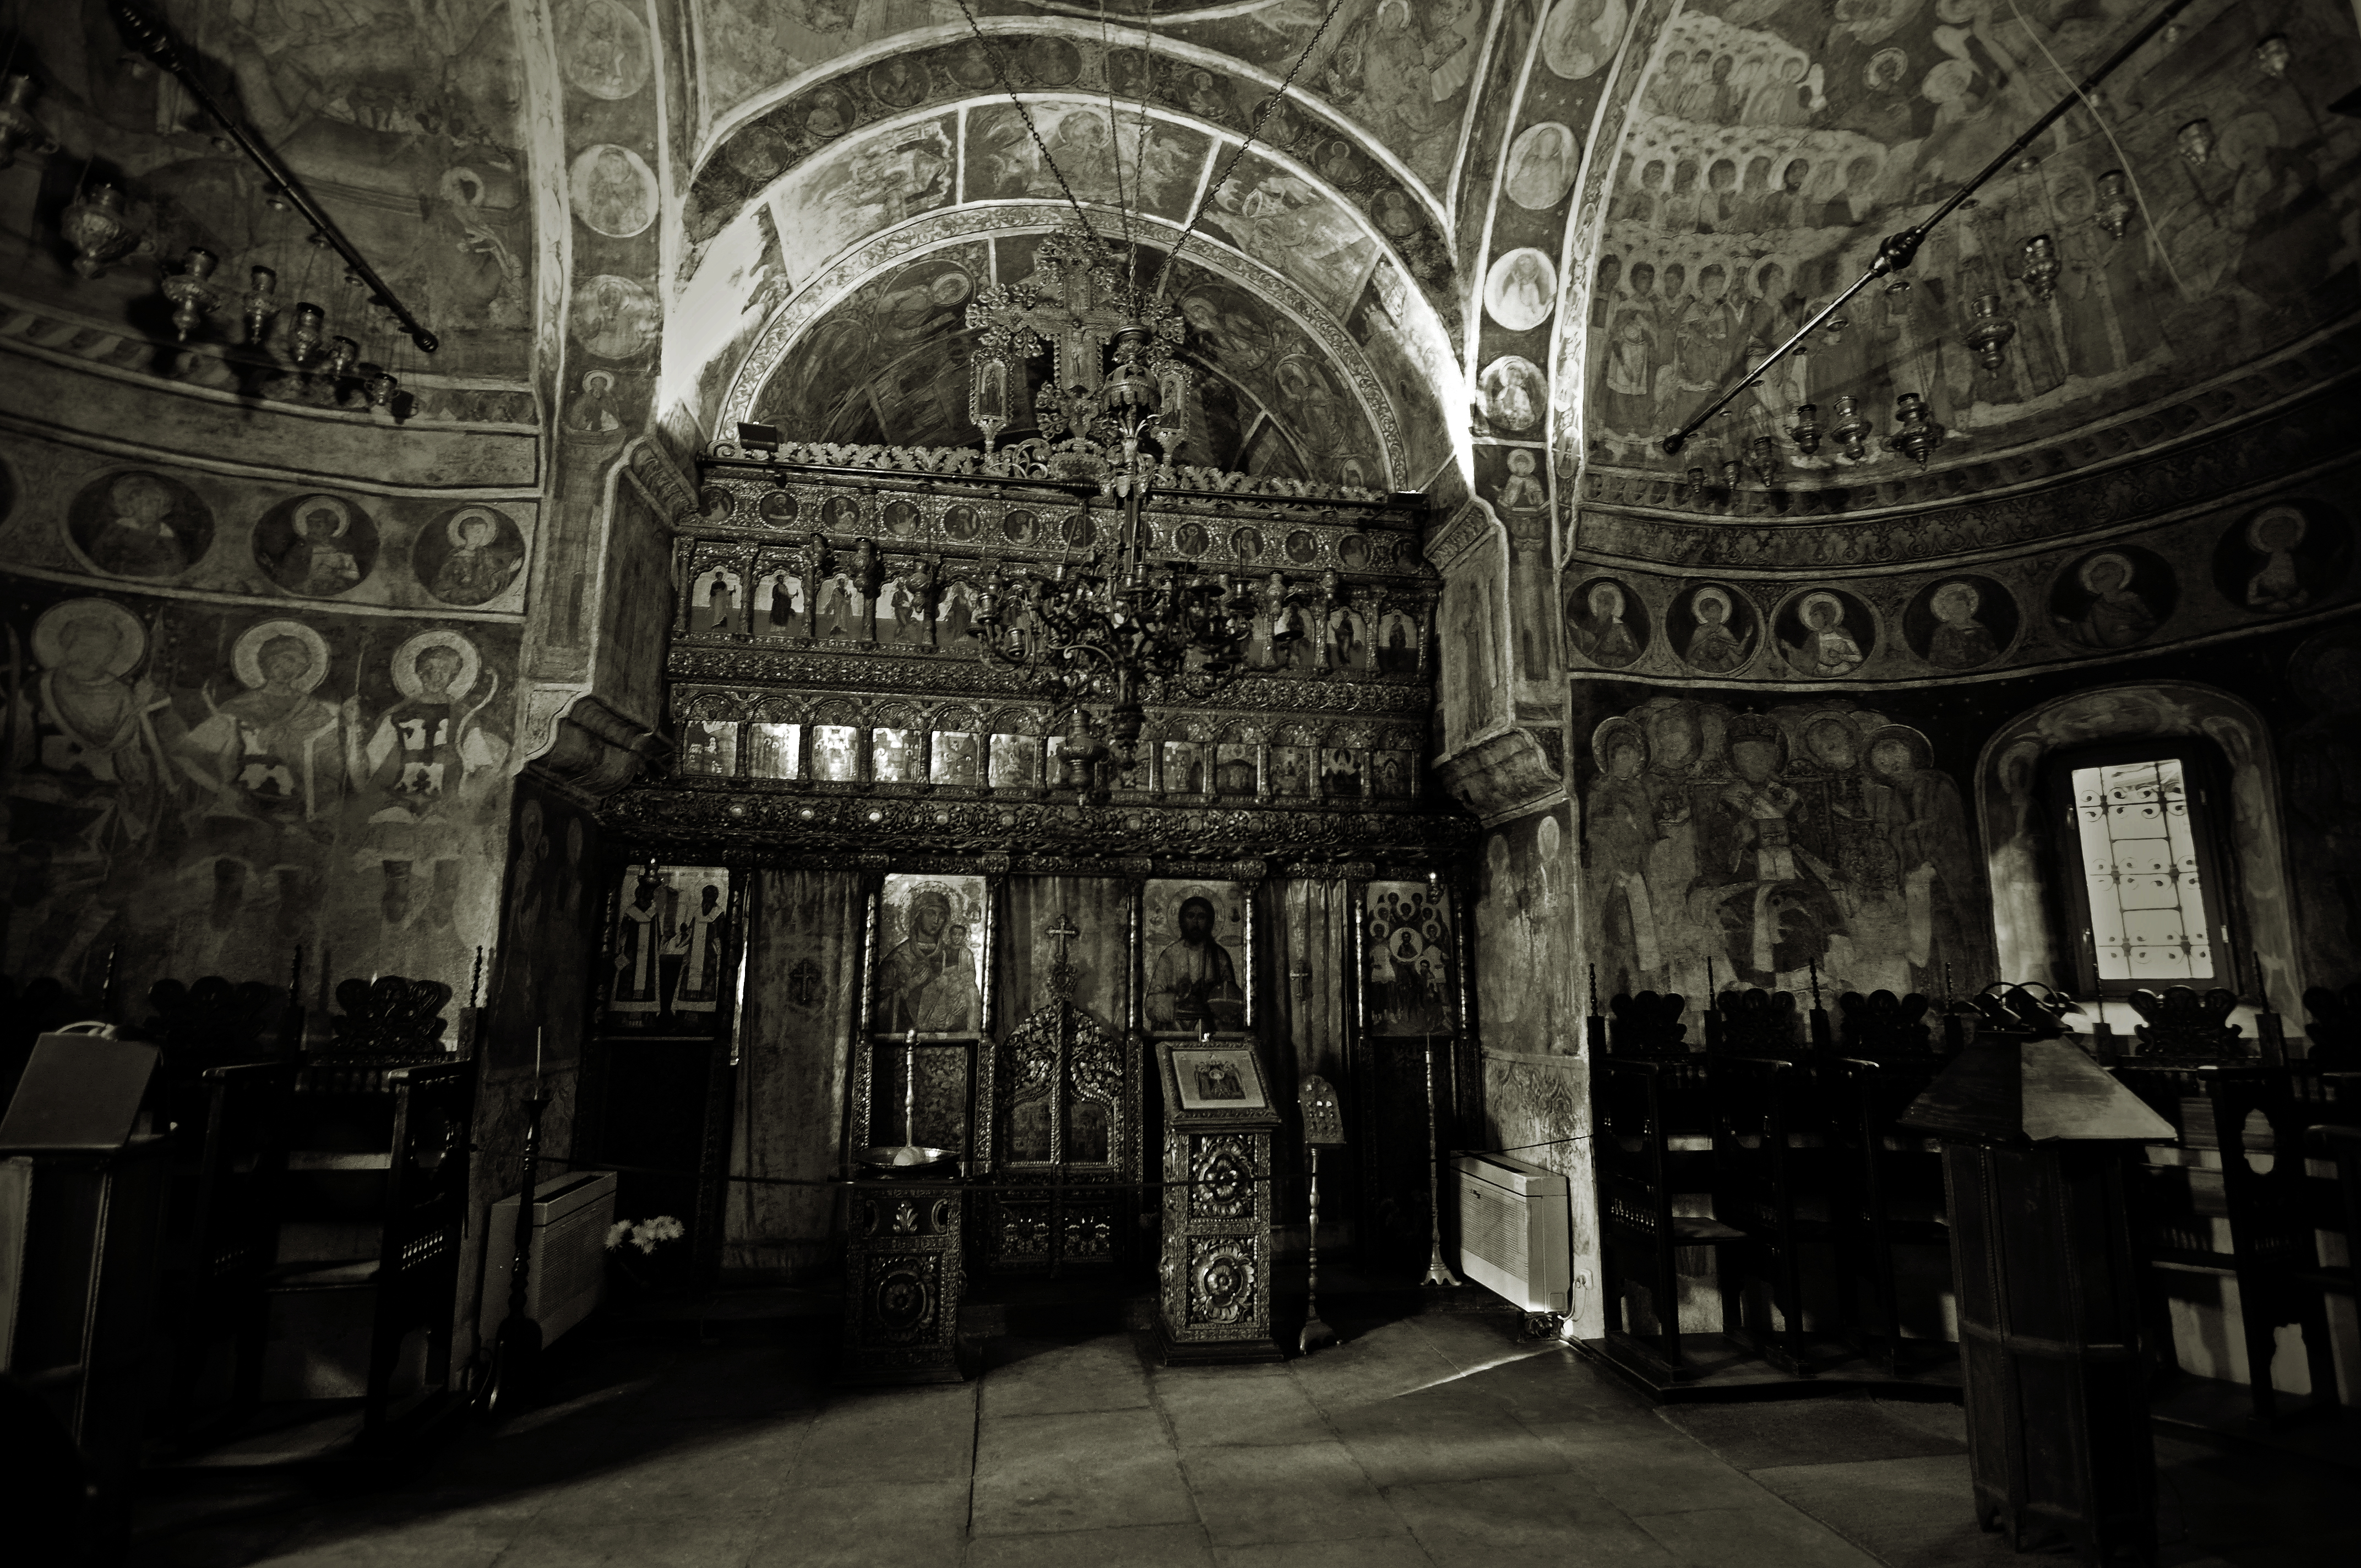
light, architecture, photography, interior, building, photo, europe, arch, religion, church, cathedral, nikon, monochrome, christian, place of worship, photos, religious, de, temple, monastery, churches, photograph, fotografie, history, christianity, romana, arc, orthodox, eastern, fresco, icon, romania, icons, bucharest, convent, d90, bor, biserica, arhitectura, orthodoxy, lumina, romanian, iconostas, iconostasis, ortodoxa, ortodox, fresca, frescoes, manastirea, manastire, ortodoxia, ortodoxie, ecclesiastical, bisericeasc, cladire, edificiu, bucuresti, centrulvechi, lipscani, stavro, stavropoleos, brancovenesc, 1724, eik n, cre tinism, cre tin, ancient history